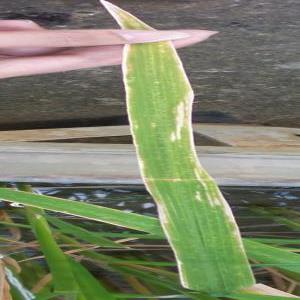
Disease: Bacterialblight